Isabelle Mercier

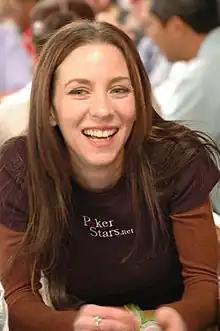
Isabelle Mercier at the 2005 World Series of Poker

Isabelle Mercier (born August 5, 1975, in Victoriaville, Quebec) is a professional poker player.